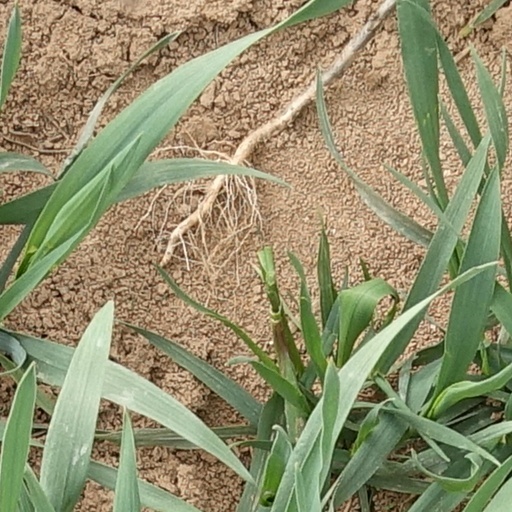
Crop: wheat